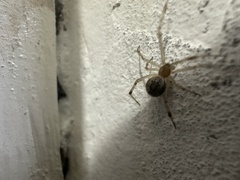
Species: Parasteatoda_tepidariorum